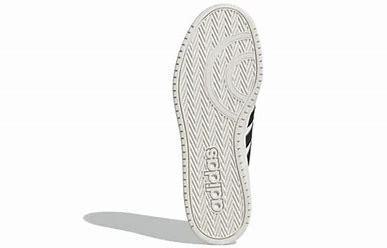
Brand: adidas
Model: NEO Hoops 2 Skate